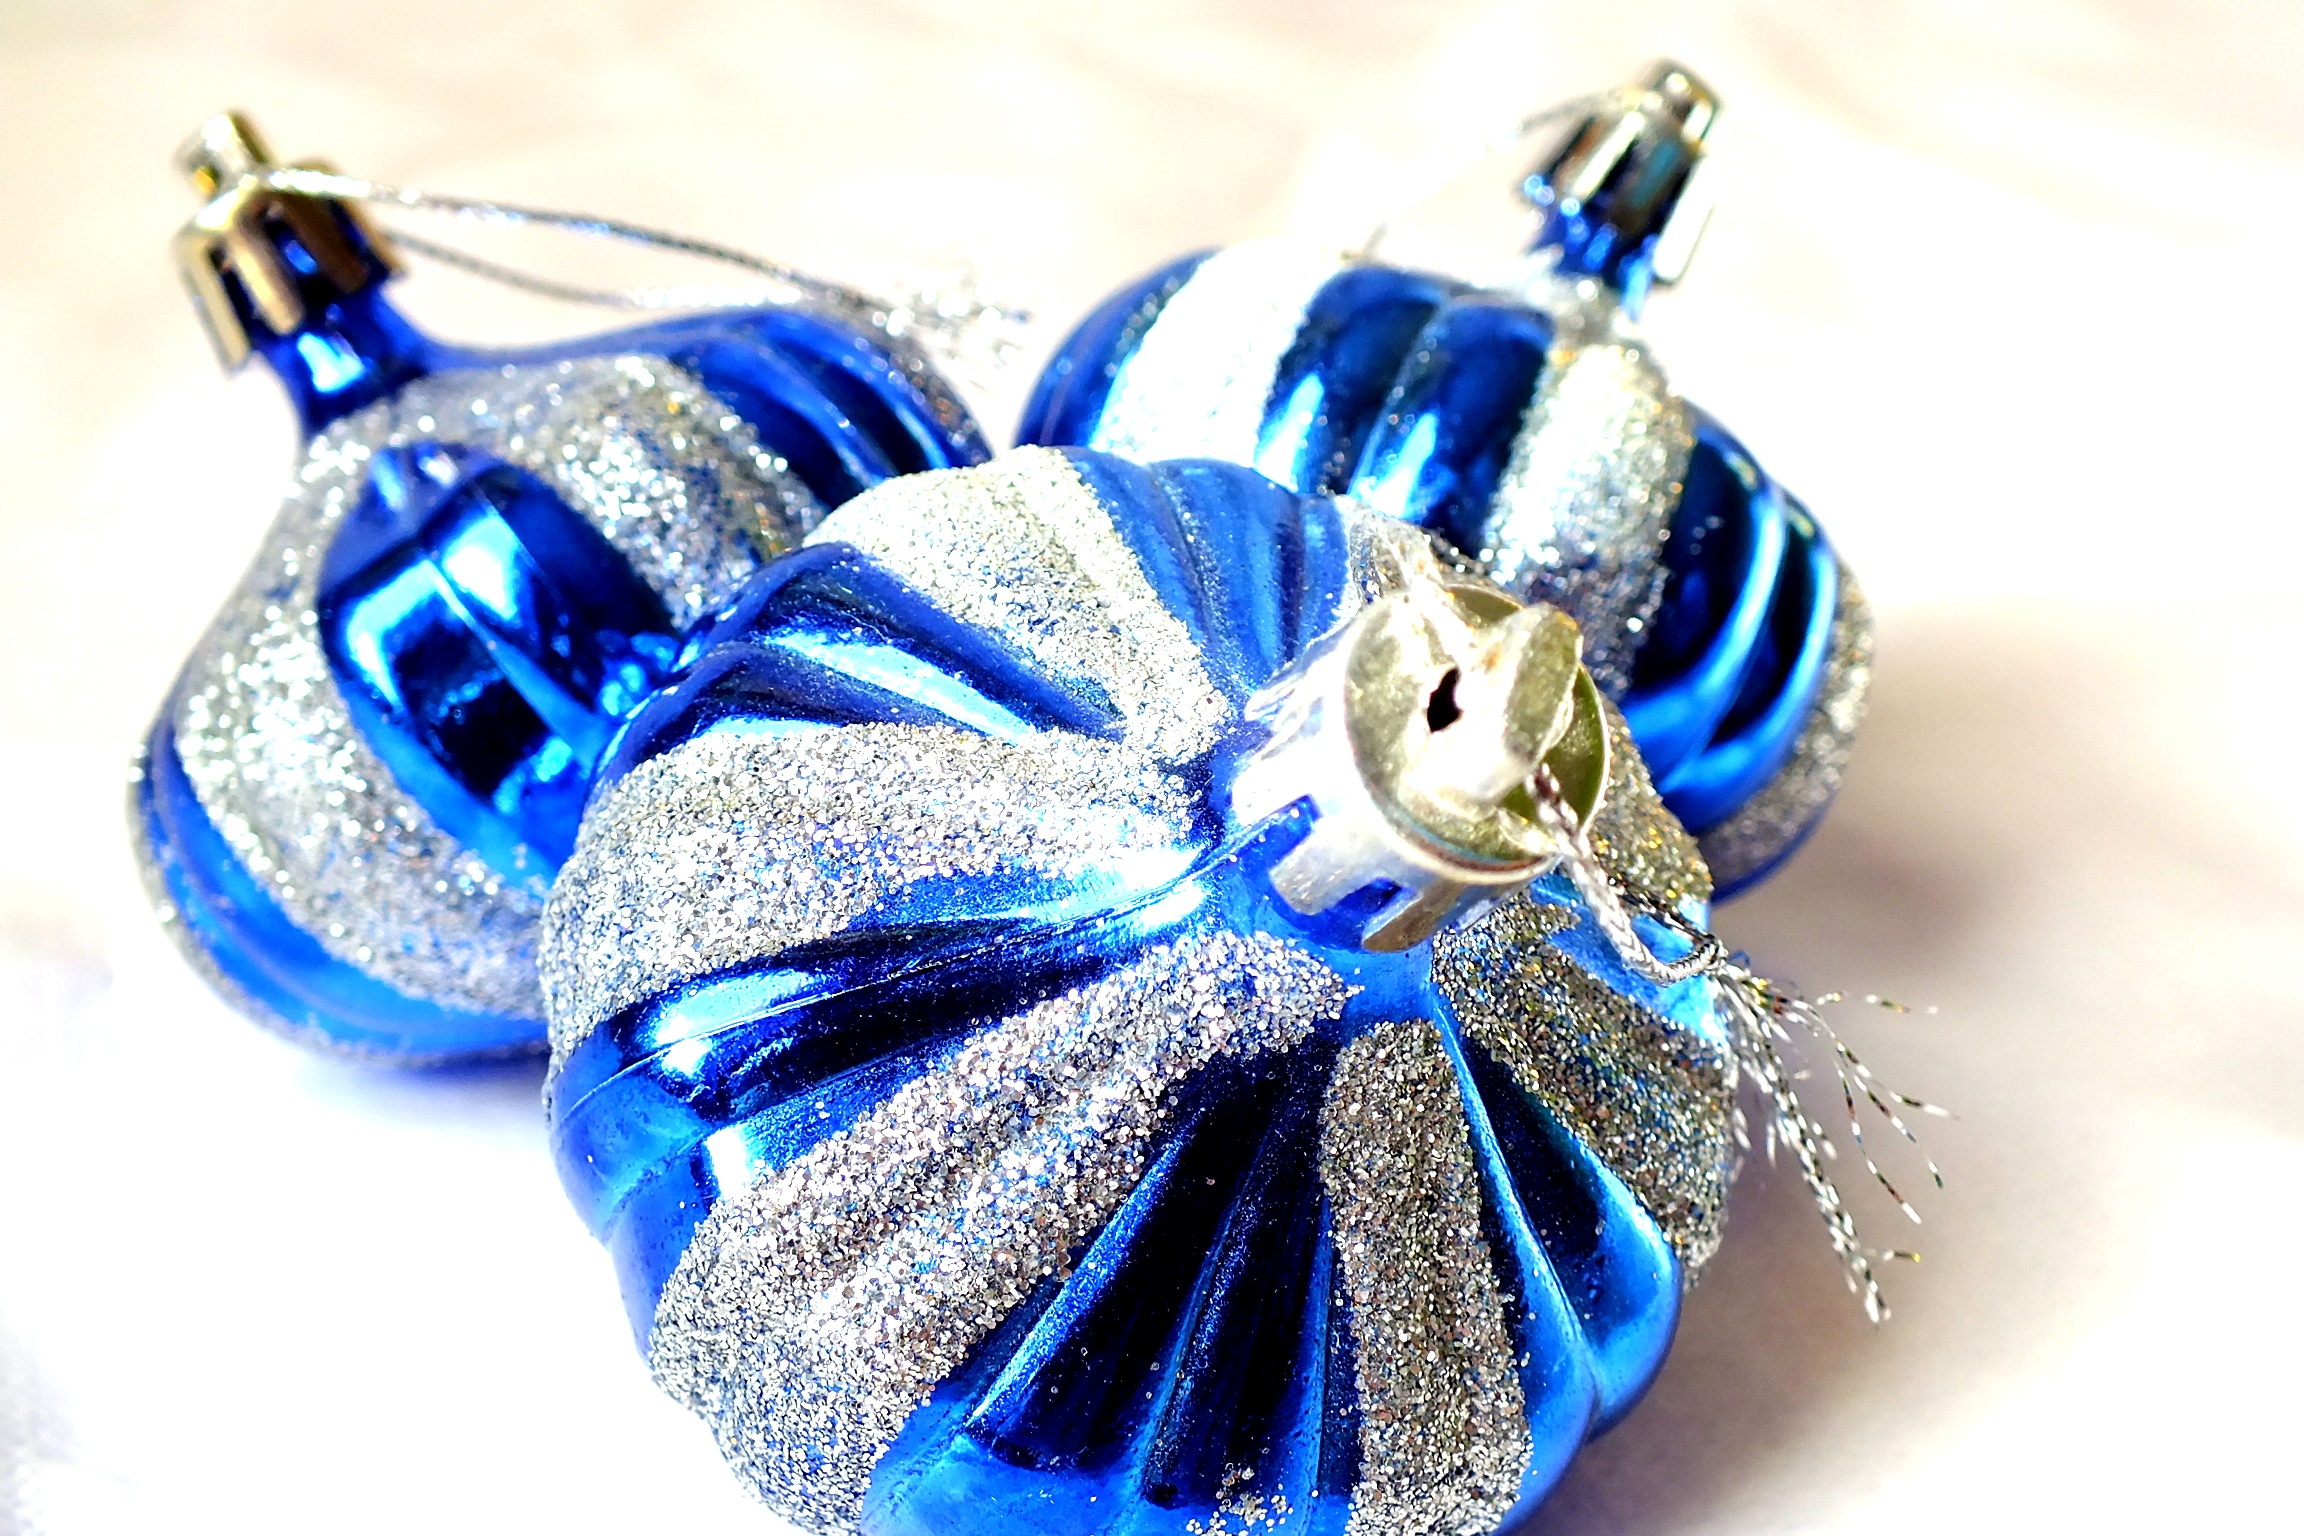
tree, branch, blue, bead, christmas, glitter, bauble, bracelet, jewellery, spruce, holidays, earrings, poland, icon, nicholas, pendant, iglak, peace of mind, happy holidays, asterisk, christmas baubles, fashion accessory